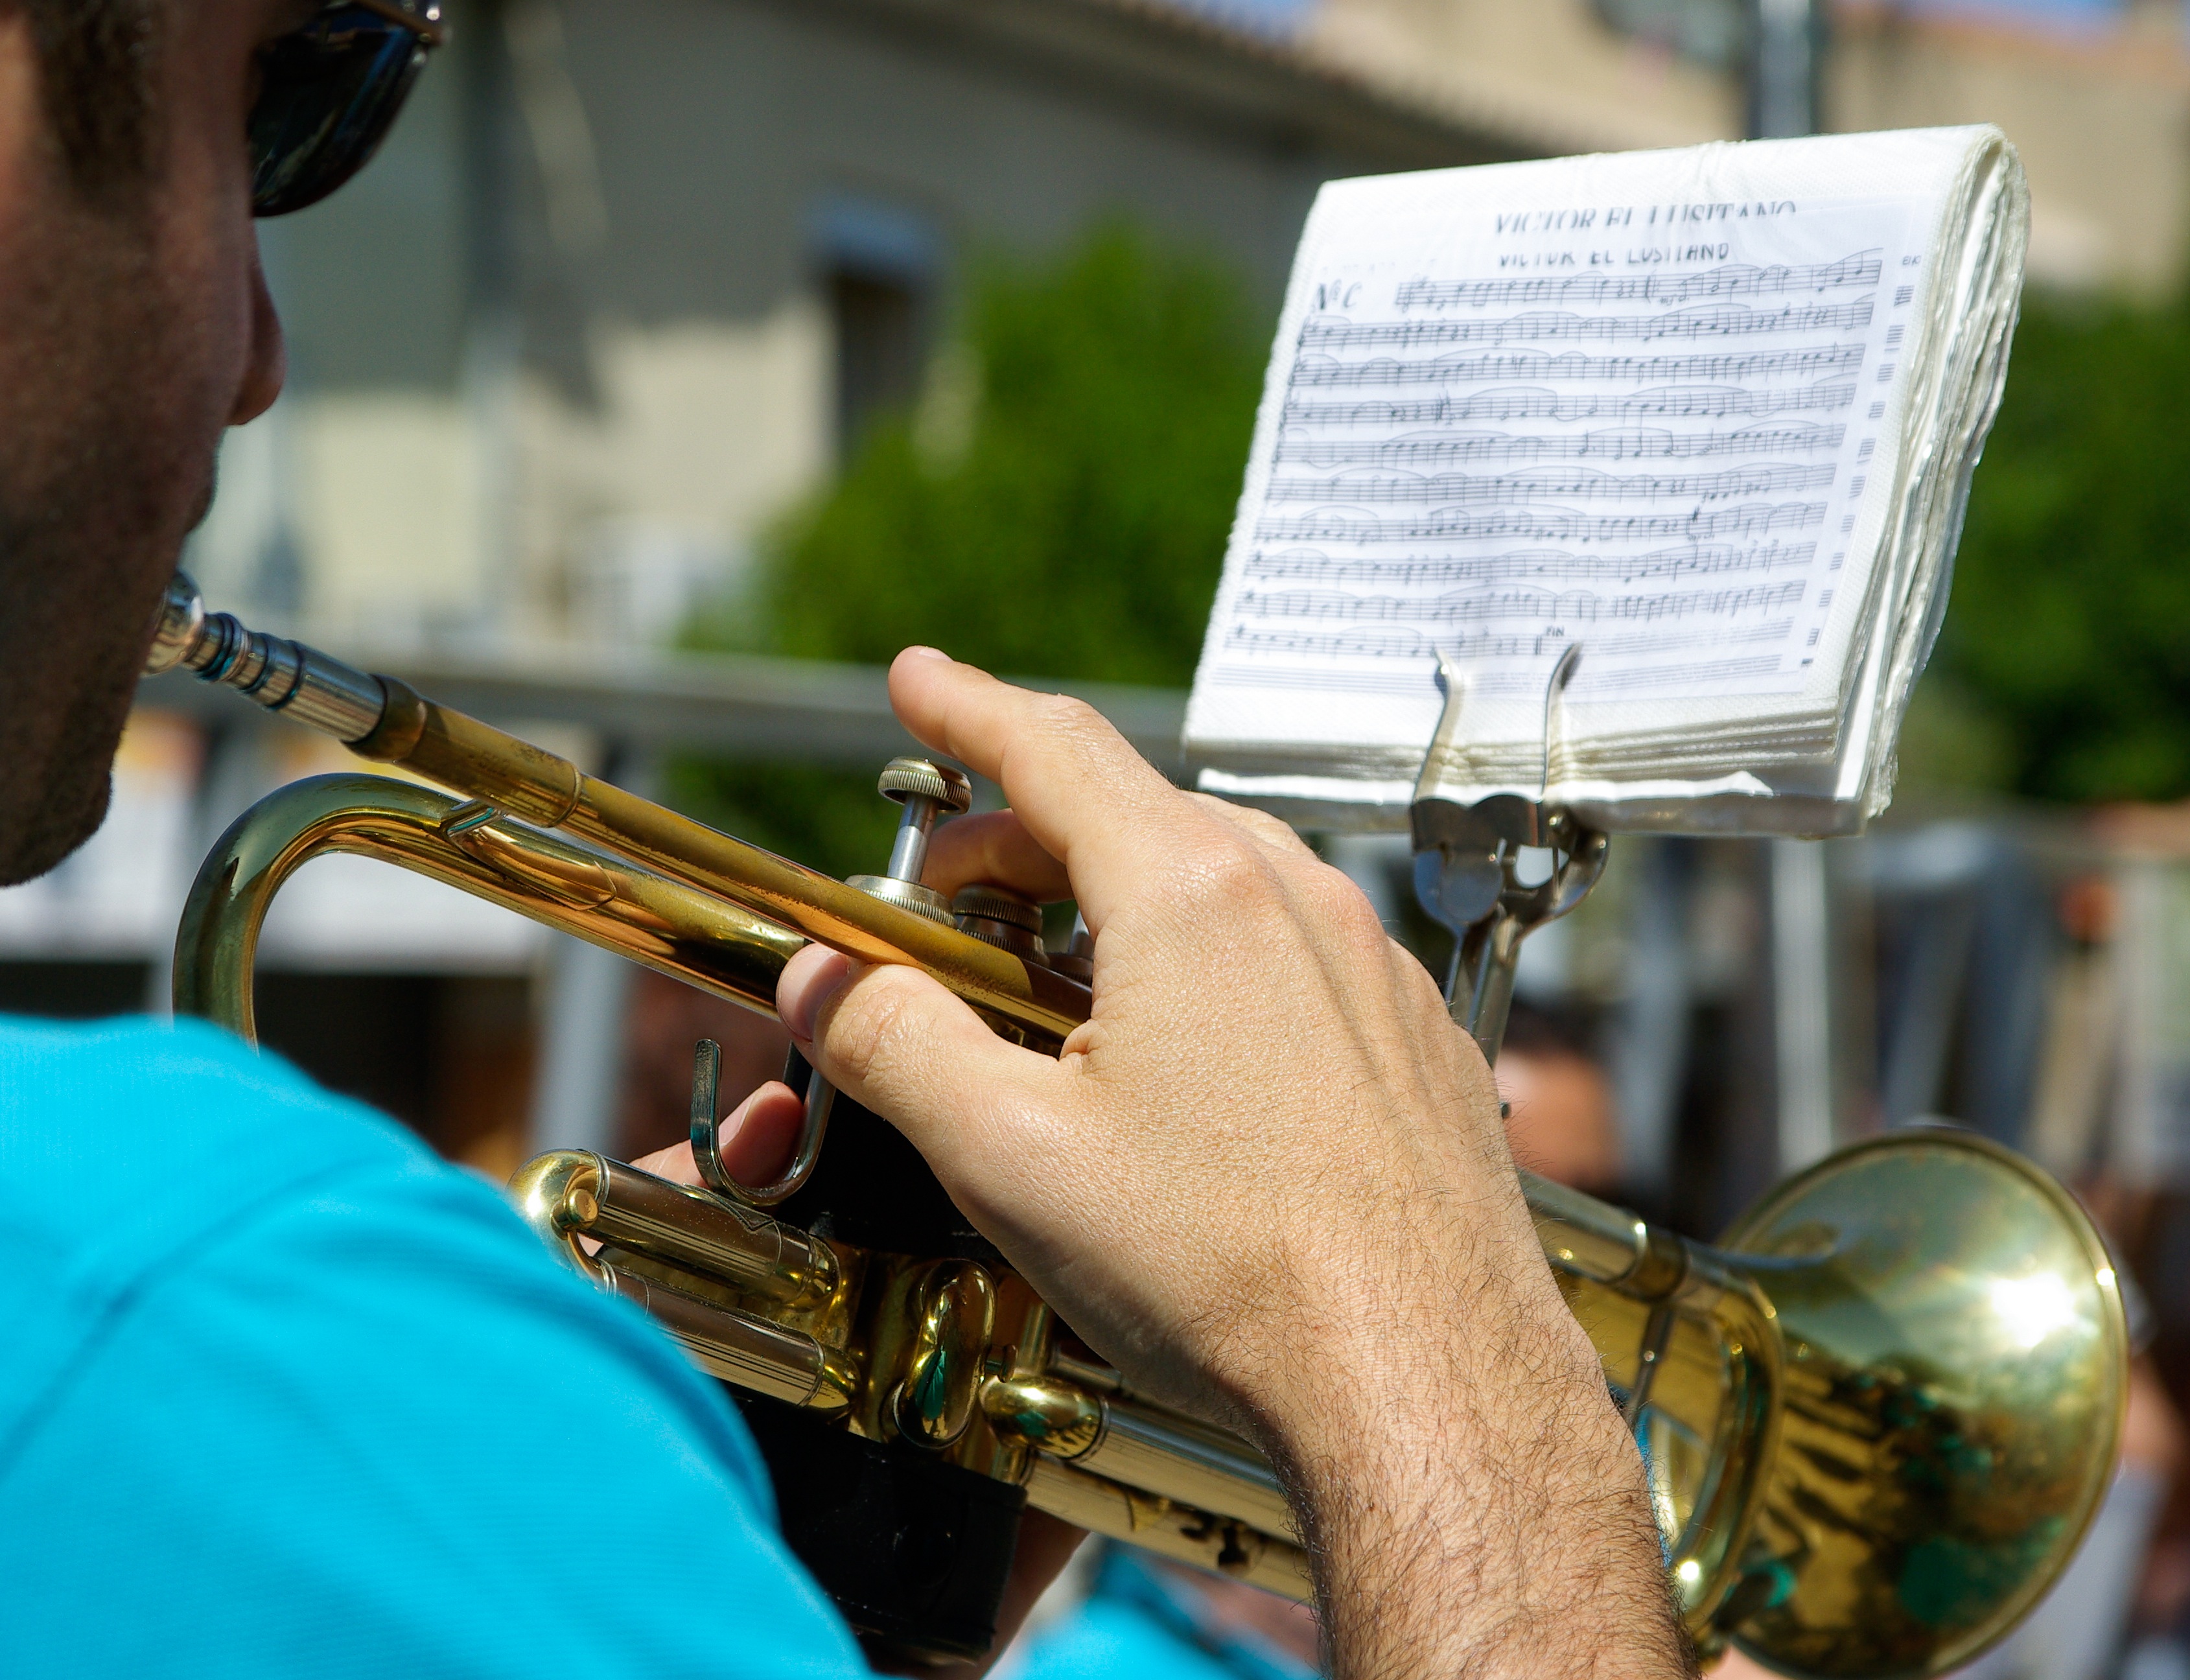
music, musician, musical instrument, fingers, trumpet, tuba, wind instrument, brass instrument